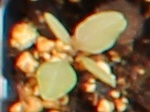
Label: Redroot Pigweed